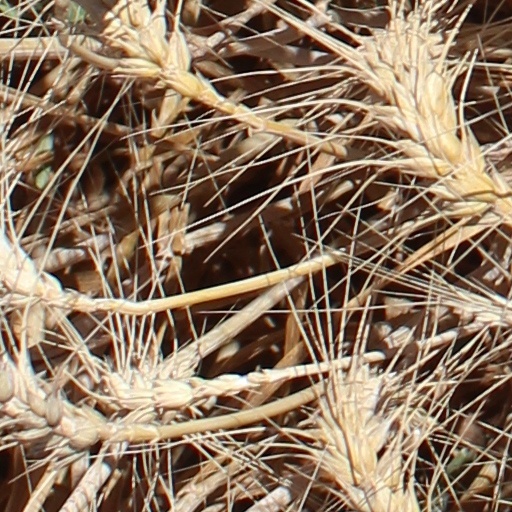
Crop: wheat